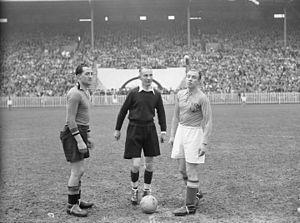
Marcel Vercammen est un footballeur et entraîneur belge né le 29 janvier 1918 à Lierre et décédé le 19 mai 1981.
Le bilan de l'équipe de Belgique de football est catastrophique en 1947 avec cinq défaites et une seule victoire, mais quelle victoire !